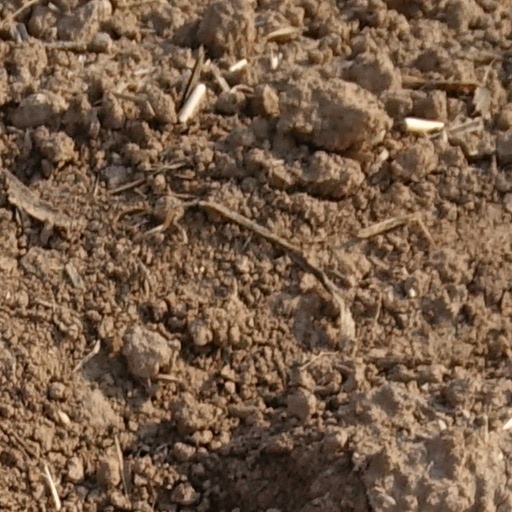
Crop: wheat